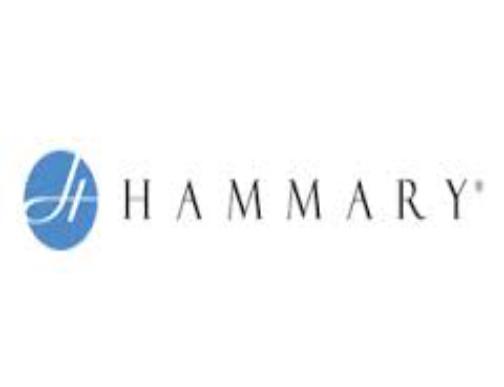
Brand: Hammary
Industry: Clothes